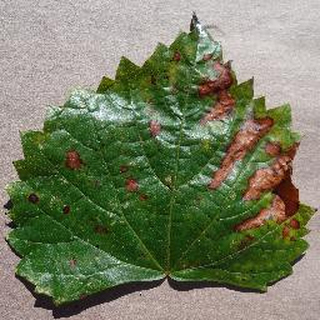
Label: grape_esca_black_measles